Thracians

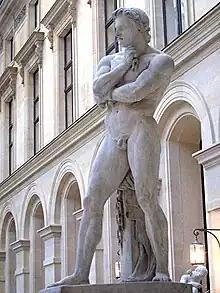
Spartacus was a Thracian gladiator who was one of the escaped slave leaders in the Third Servile War. He led a major slave uprising against the Roman Republic.

The records of Thracian writing are very scarce. There are only four inscriptions that have been discovered. One of them is a gold ring unearthed in the village of Ezerovo, Bulgaria. The thracian inscription is written using the Greek script and consists of 8 lines. Attempts to decipher the inscription have proven inconclusive.